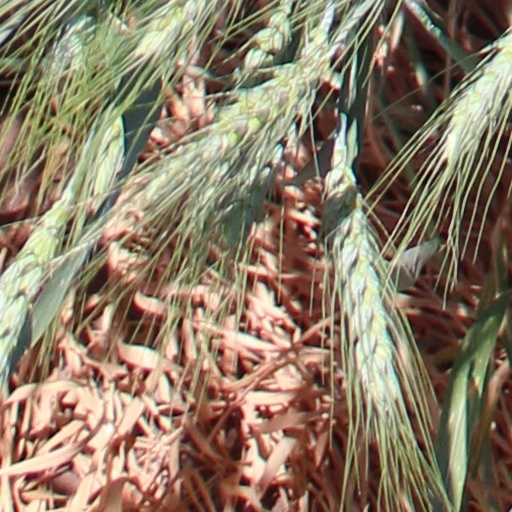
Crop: wheat